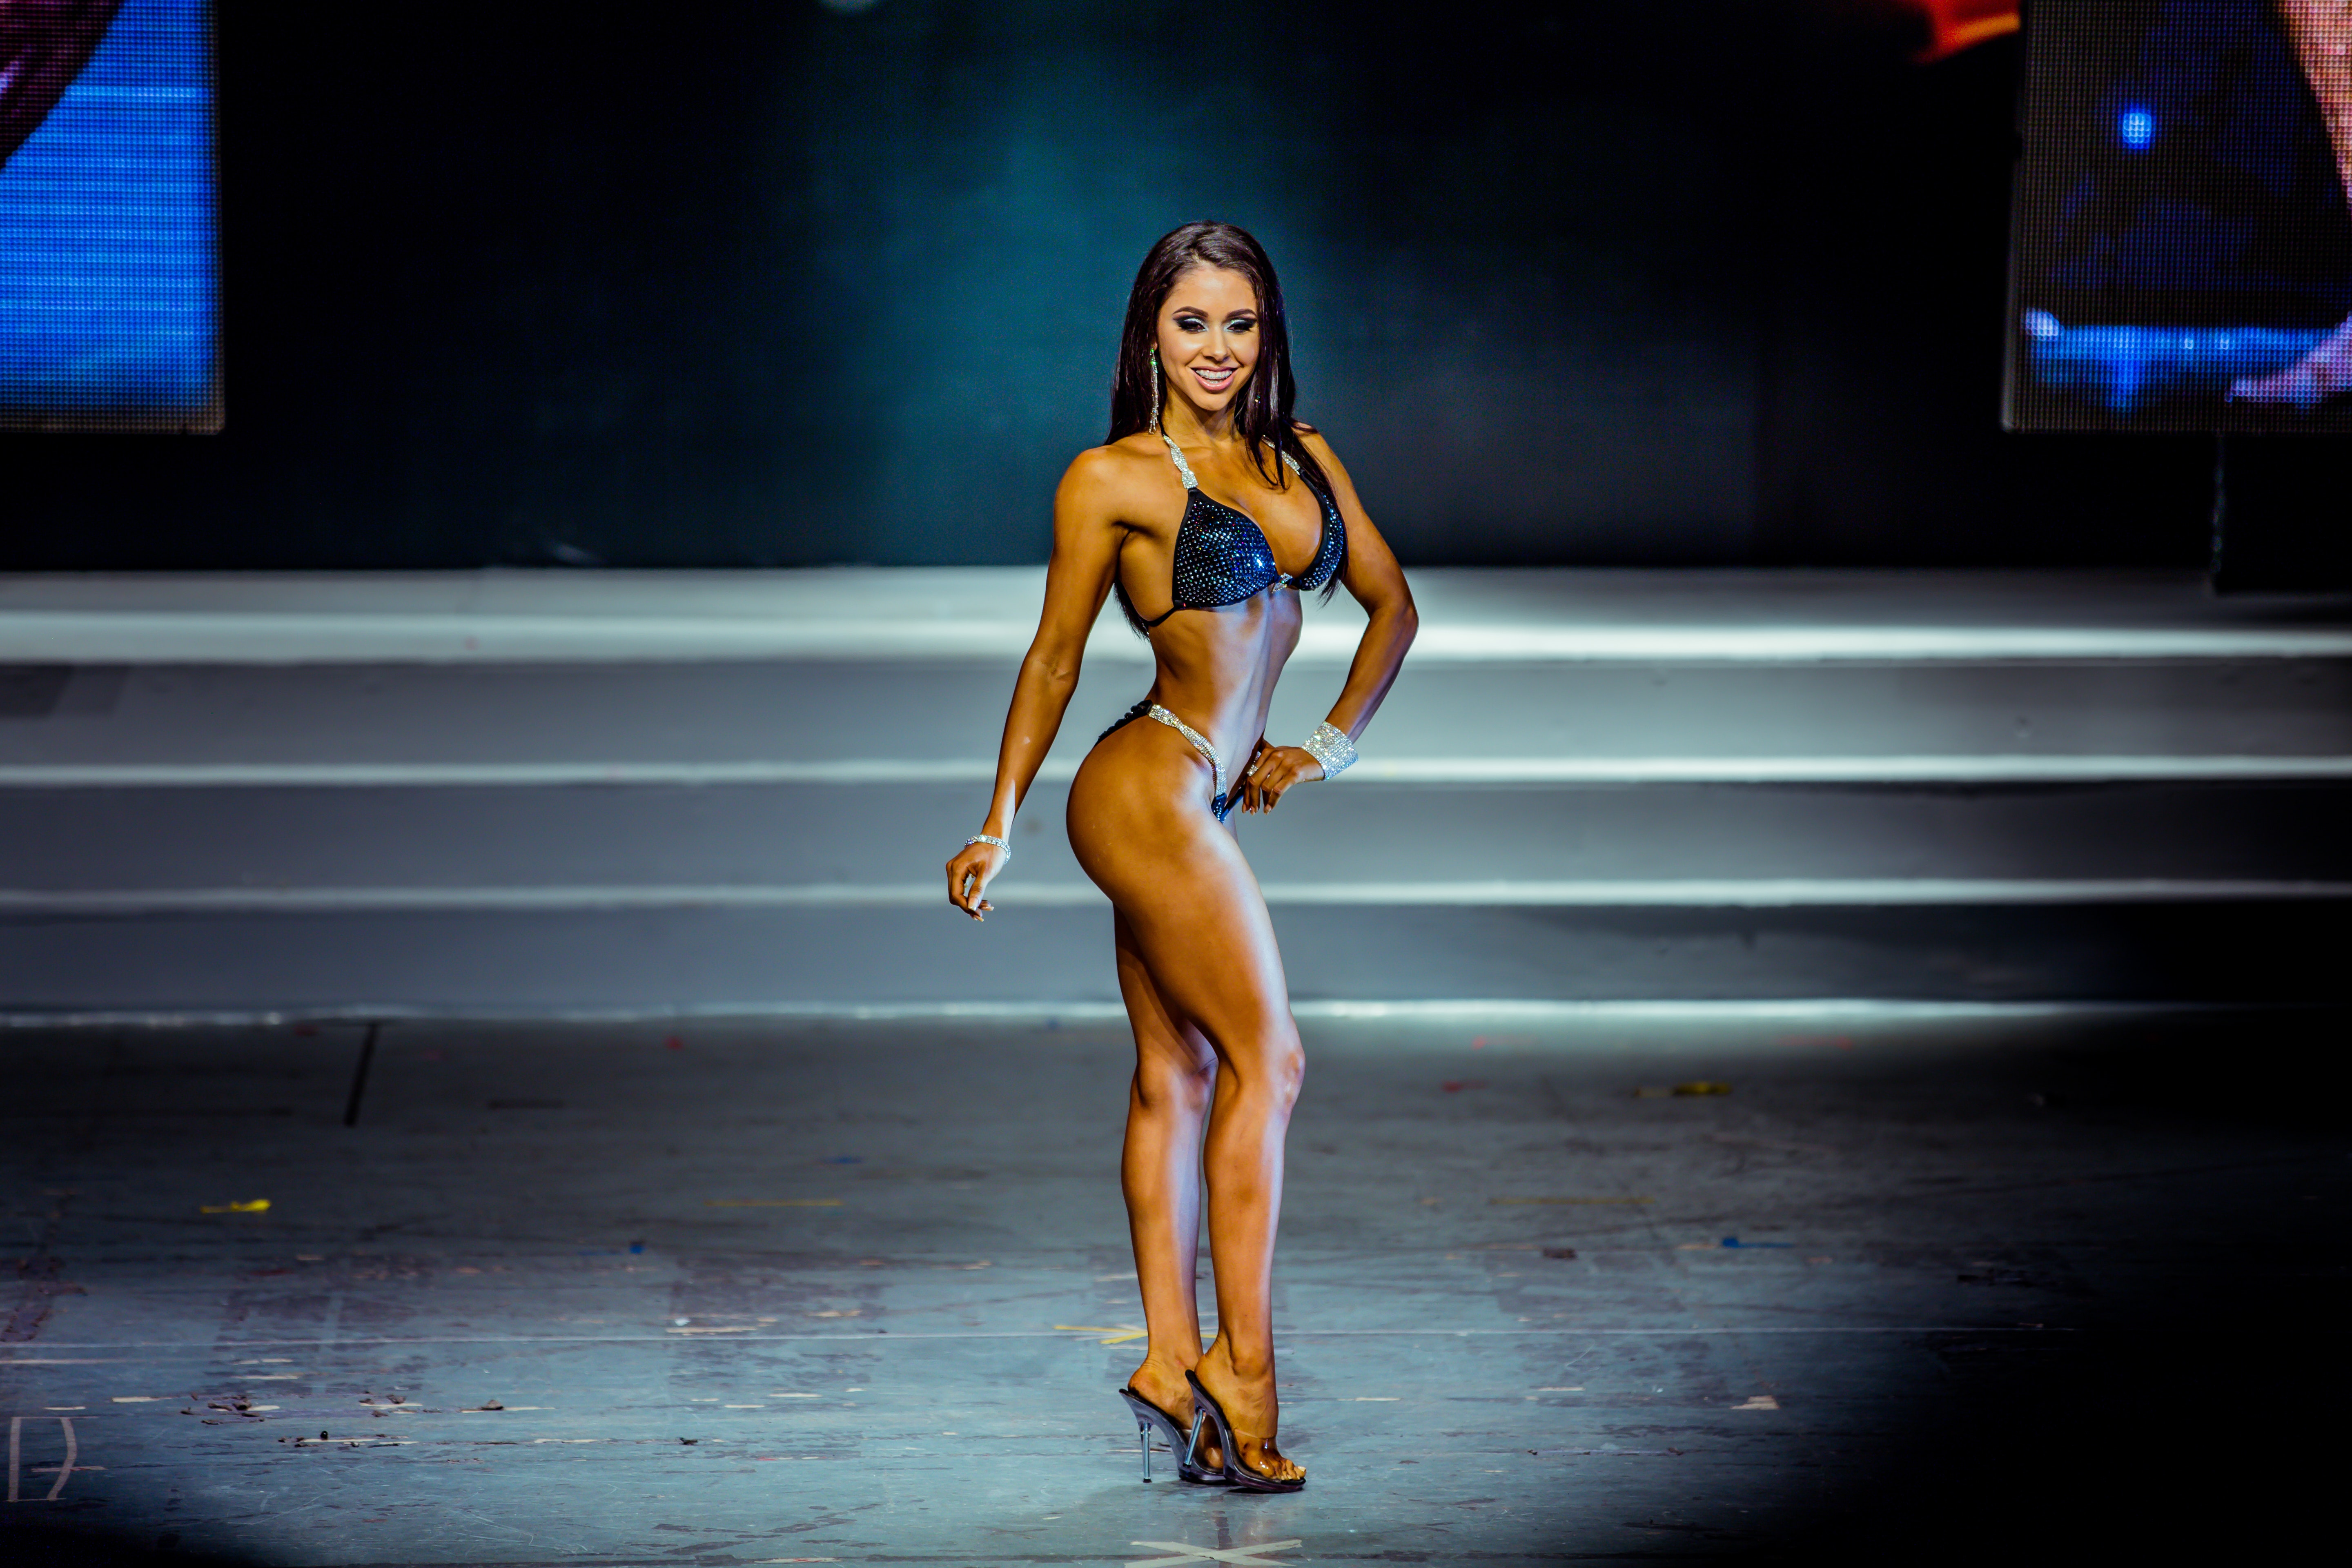
muscle, human leg, fashion model, beauty, fashion, competition event, model, leg, competition, bikini, dress, physical fitness, thigh, fitness and figure competition, bodybuilding, human body, photography, swimwear, event, black hair, flash photography, electric blue, long hair, brown hair, performance